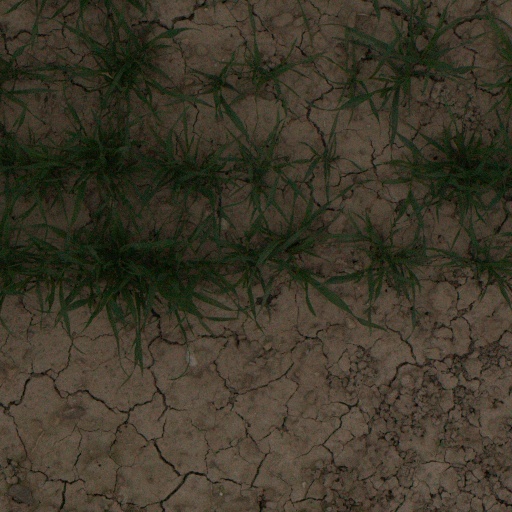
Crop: wheat